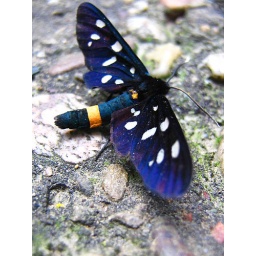
Beautiful butterfly in Belgrade's mountain Avala